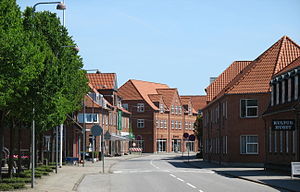
Ølgod
Ølgod er en stationsby i Sydvestjylland med 3.860 indbyggere, beliggende i Ølgod Sogn. Byen ligger i Varde Kommune og tilhører Region Syddanmark.